Spreckels Lake

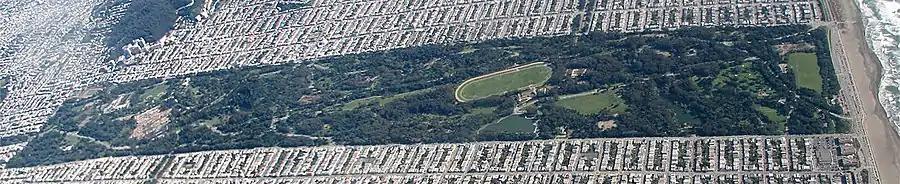
Golden Gate Park and Spreckels Lake just right of center below the oval Polo Fields seen from the air looking to the south.

June–August 2013: Spreckels Lake was drained to the point where it was just habitable for the fish and turtles so a section of the southeastern walkway and retaining wall that was becoming a hazard to walk on could be demolished, removed and replaced with a modern, rebar-reinforced, concrete retaining wall with a large integral foundation dug into the earth below the lake bed. The older wall remaining that contains the lake waters is very lightly reinforced with two or three horizontal pieces of old rebar, does not have any real foundation in the modern sense and probably rested directly on the lake bed when it was built. Unfortunately now in places, some of the old wall doesn't even rest on the lake bottom but hangs off the asphalt walkway supported by the back filled earth which is being washed out from under the wall by the lake's waters. These areas are already showing kind of signs of the progressive failure that necessitated the replacement of the southeastern section.